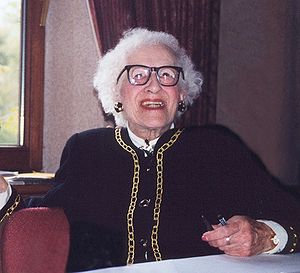
Millvina Dean
Millvina Dean, 1999.
Elizabeth Gladys Millvina Dean var den sidste overlevende fra RMS Titanics forlis, der fandt sted 15. april 1912. Milvina Dean var dengang ni uger gammel og var dermed også skibets yngste passager.